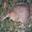
Label: bird